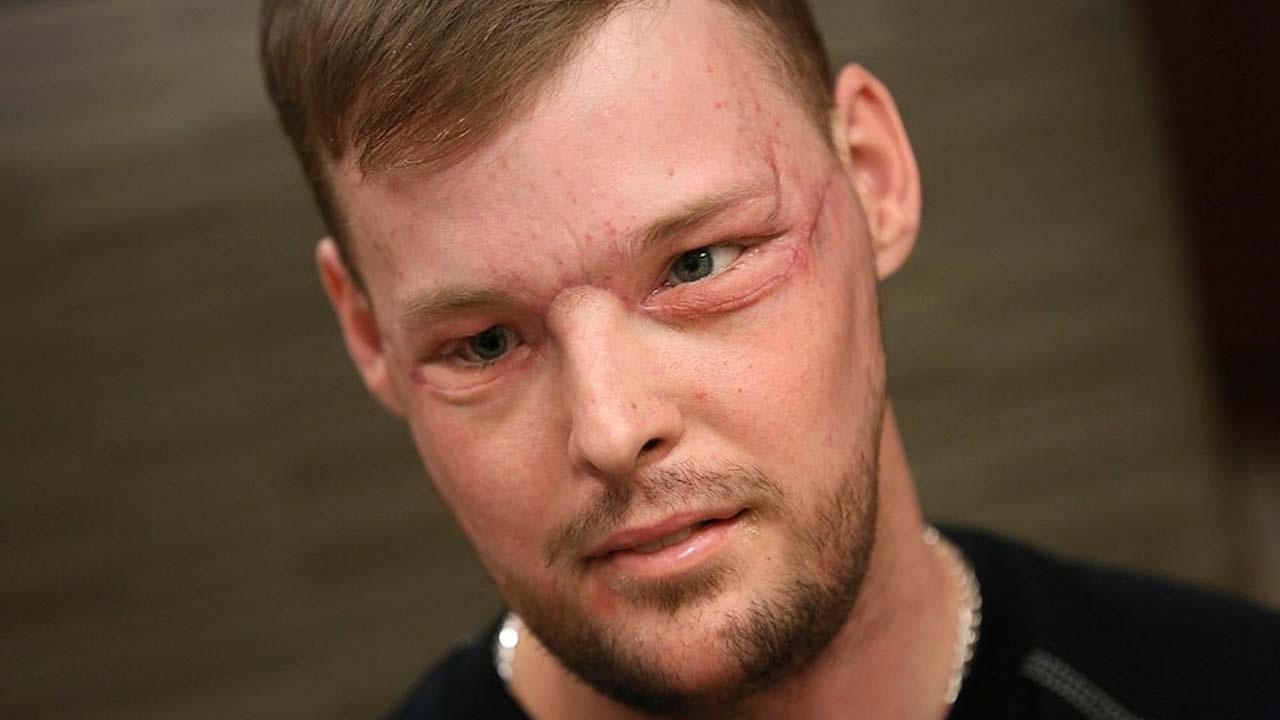
Portrait style: Real Portrait